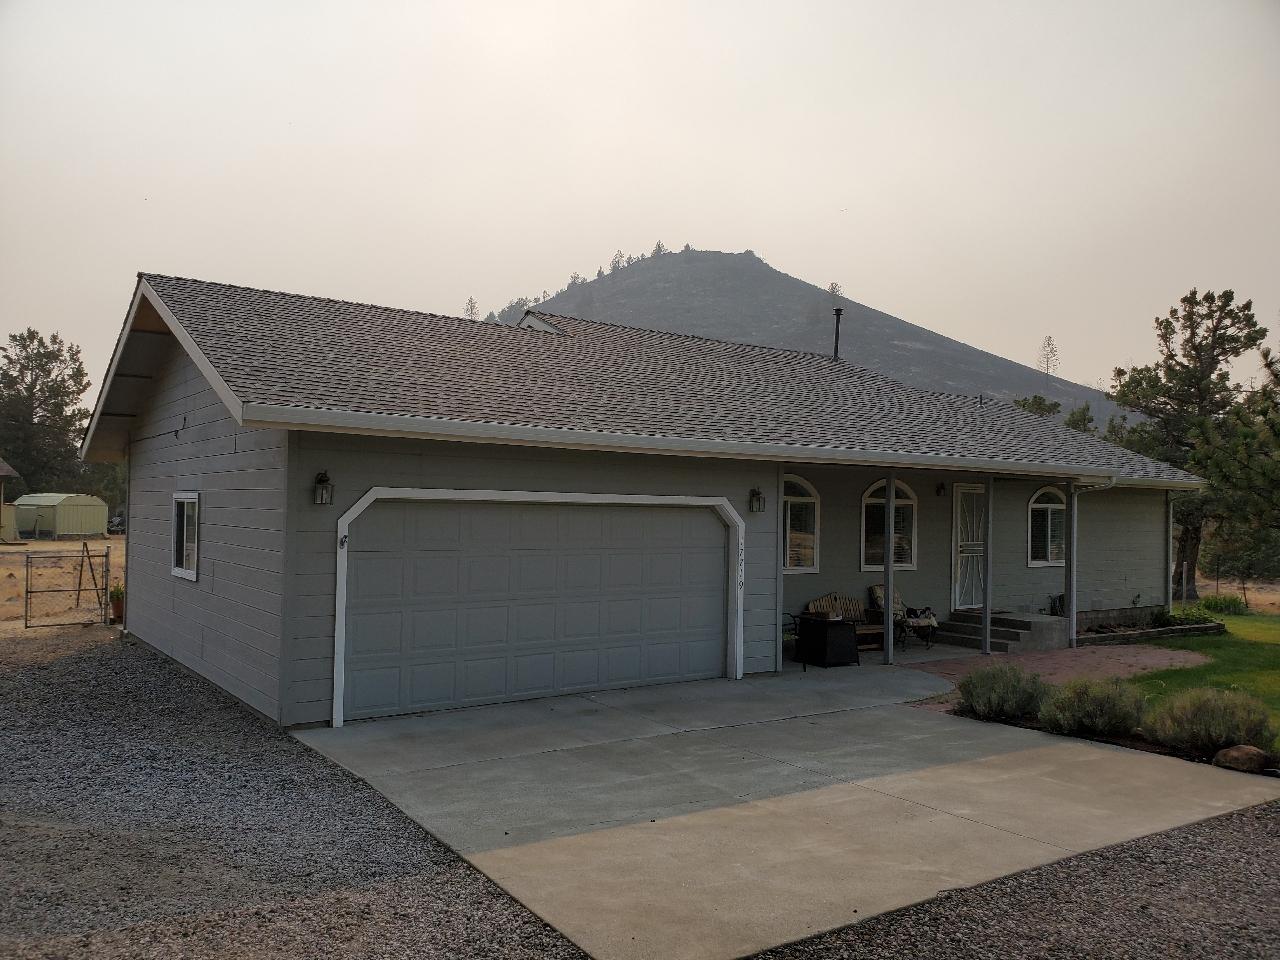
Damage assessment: no_damage